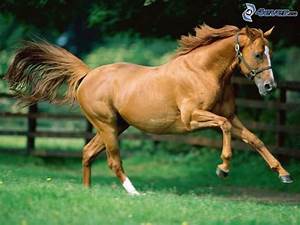
Label: horse